A Guide to Second Date Sex

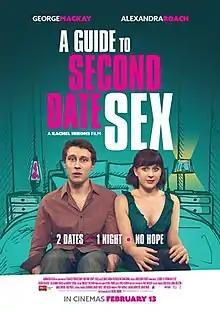

A Guide to Second Date Sex is a 2019 British romantic comedy film directed by Rachel Hirons, starring Alexandra Roach and George MacKay. The film is based on the play of the same name by Rachel Hirons.